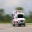
Label: ambulance